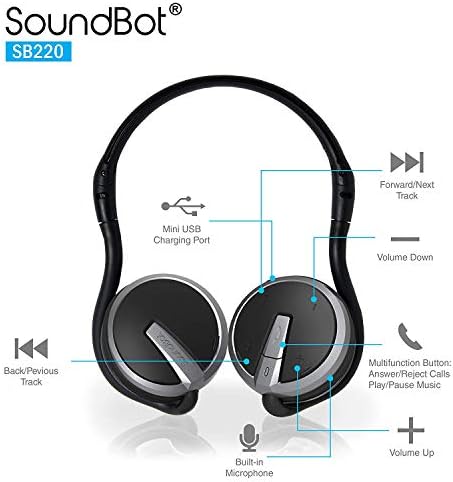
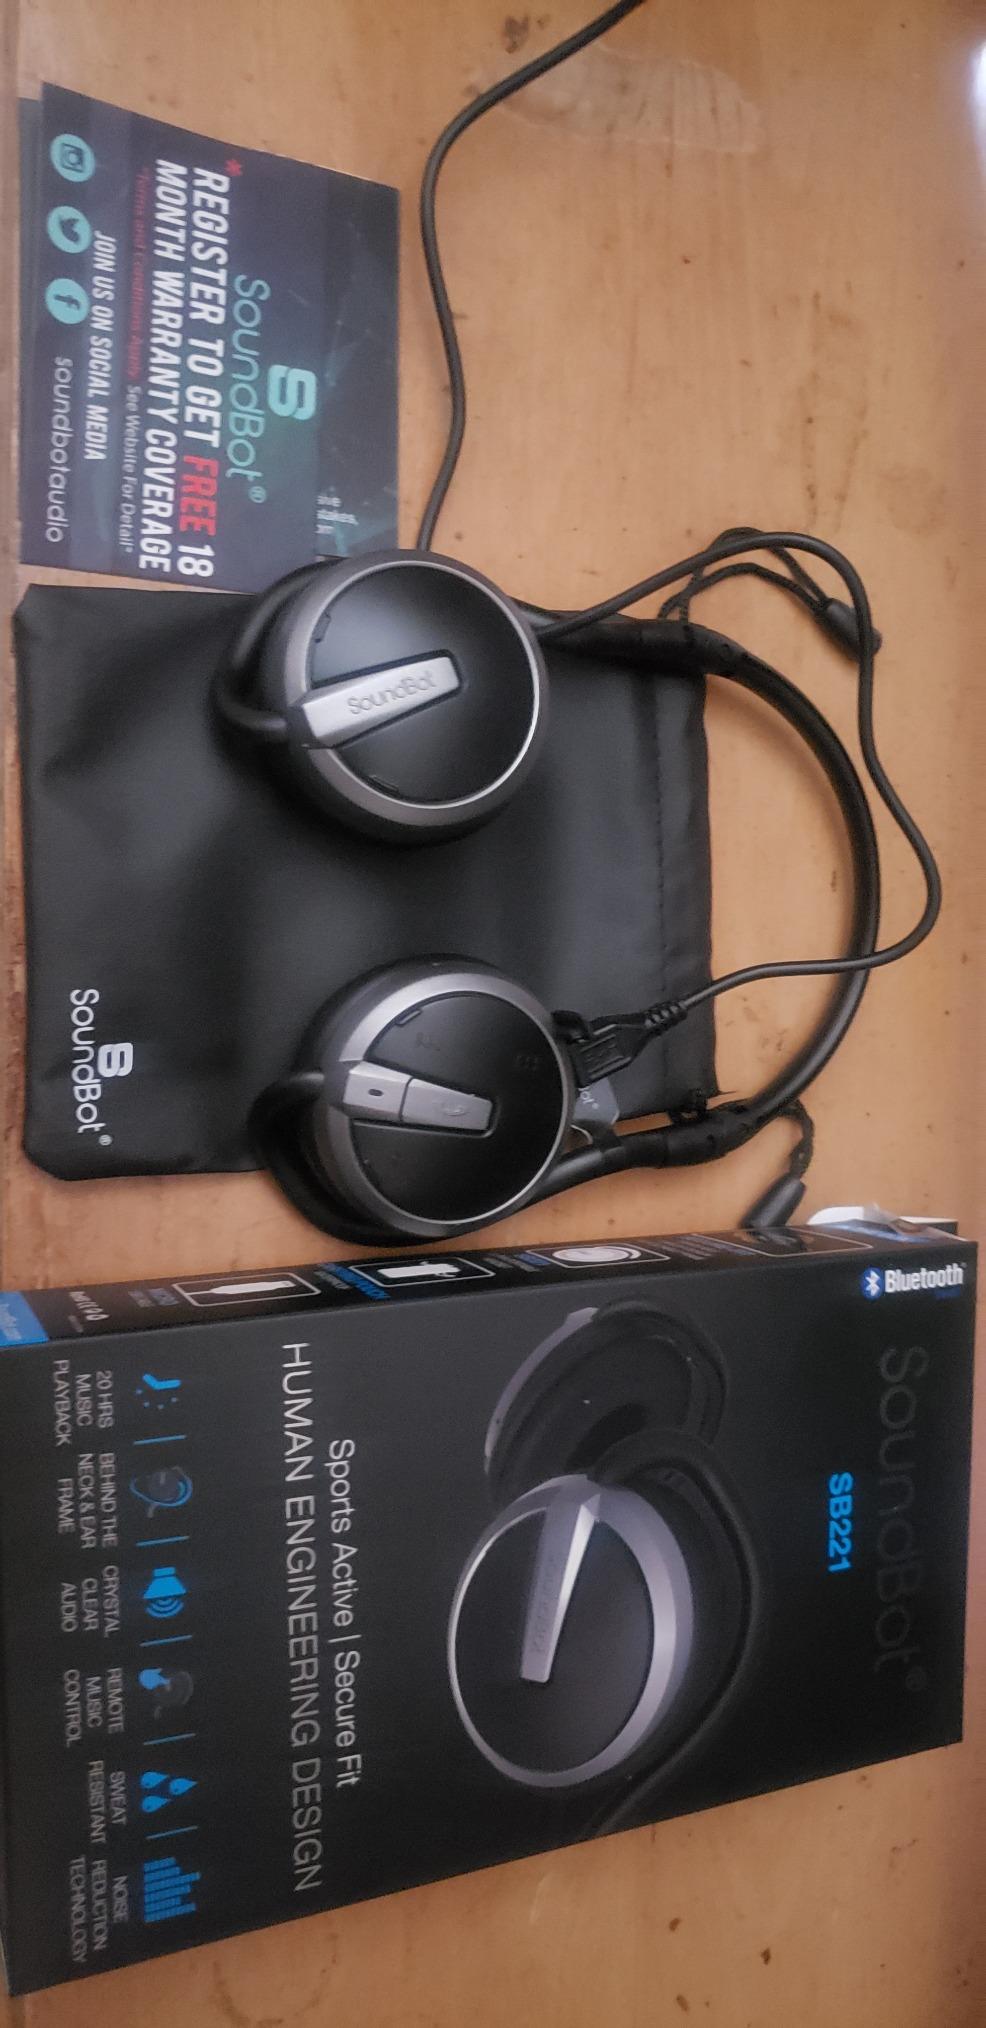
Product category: headphones
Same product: yes